Strathpeffer railway station

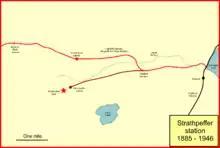
The second station at Strathpeffer from 1885

Strathpeffer had numerous chalybeate mineral water springs, as well as the strongest sulphur springs in the country; these were considered to be an important health aid, and the spa facilities developed in connection with taking the waters attracted considerable numbers of visitors. The inconvenient location of the station was a considerable disadvantage, and the Highland Railway were approached to build a line to the town itself.